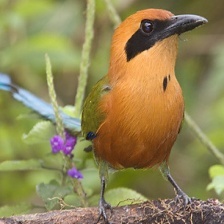
Species: RUFUOS MOTMOT
Scientific name: BARYPHTHENGUS MARTII